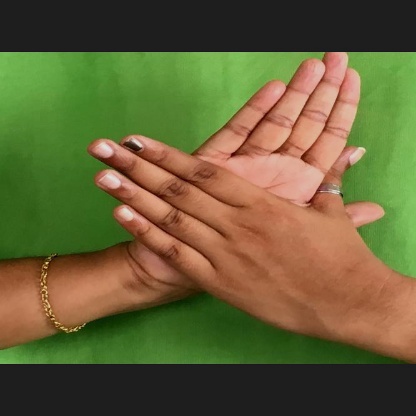
Mudra: Chakra